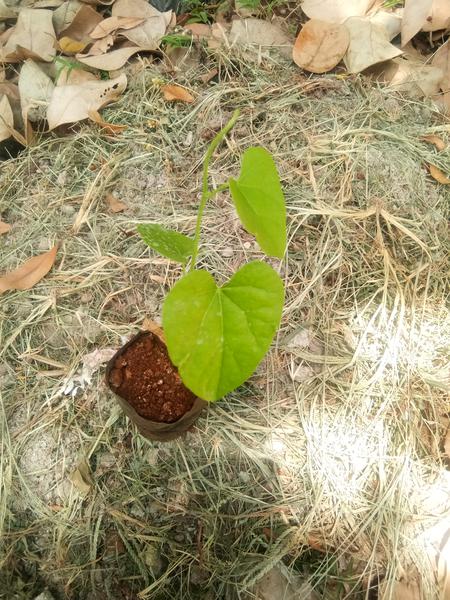
Plant: Amruta_Balli